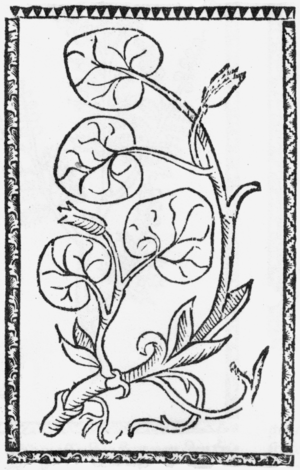
Hieronymus Brunschwig, Jérôme Brunschwig, né vers 1450 à Strasbourg et mort vers 1512 dans la même ville, est un apothicaire et chirurgien alsacien, germanophone. Il est l'auteur d'ouvrages pratiques sur les techniques chirurgicales et les instruments et procédés de distillation de matière médicale. Écrit en allemand pour se mettre à la portée du plus grand nombre, il s'adresse directement à ses lecteurs et leur indique comment procéder pas à pas par eux-mêmes. Les deux tomes du Livre de la Distillation sont probablement les premiers manuels de distillation destinés aux apothicaires publiés en Europe. Ouvrages à succès, ils eurent une influence profonde à travers de nombreuses rééditions, traductions et imitations. Leur célébrité tient aussi à la qualité du travail de l'imprimeur-éditeur Johann Grüninger qui employait une équipe de graveurs de planches xylographiques afin de pourvoir ses publications de nombreuses illustrations de belles factures.
Le Liber de arte distillandi de simplicibus ou Le Petit Livre de la Distillation, est un manuel de distillation de matières médicales, écrit pour les apothicaires, par Hieronymus Brunschwig. C'est le premier manuel de ce genre à être imprimé en Europe en 1500.